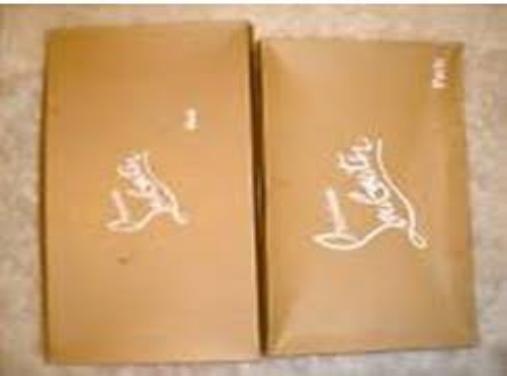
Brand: Christian Louboutin
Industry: Clothes